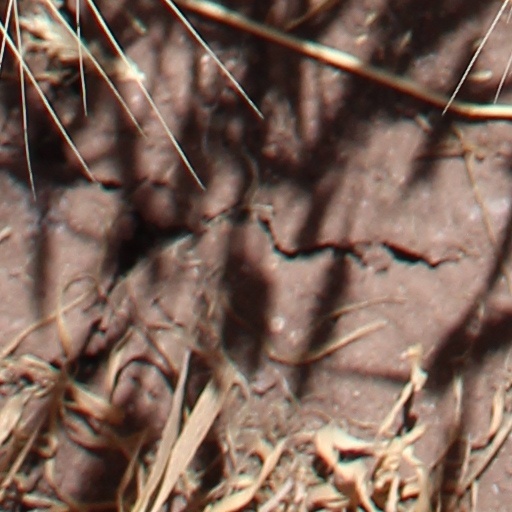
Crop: wheat